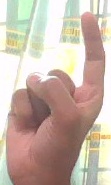
ASL sign: Z